One Hundred (Aqua Teen Hunger Force)

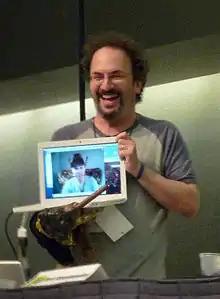
Robert Smigel provided the voice of One Hundred.

"One Hundred" was written and directed by series creators Dave Willis and Matt Maiellaro (credited as Comedian Matt "Crag Hartin Fan Club" Maiellaro) who have written and directed every episode of the series. It originally aired in the United States on Cartoon Network's late night programing block, Adult Swim, on May 2, 2010. This episode features guest appearances from Robert Smigel who voiced One Hundred, Nick Weidenfeld who voiced himself, Tom Savini who voiced an unnamed cop, and Amber Nash who voiced Master Shake's girlfriend Tabitha.